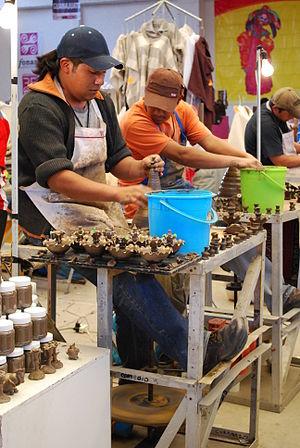
L'histoire de la céramique au Mexique remonte à des milliers d'années avant la période précolombienne, lorsque les arts céramiques et l'artisanat de la poterie se développent avec les premières civilisations et cultures avancées de Mésoamérique. À une exception près, les marchandises préhispaniques ne sont pas émaillées, mais plutôt brunies et peintes avec des lamelles d'argile fine colorée. On ne connaît pas non plus le tour de potier ; les pièces sont façonnées par moulage, enroulement et d'autres méthodes.